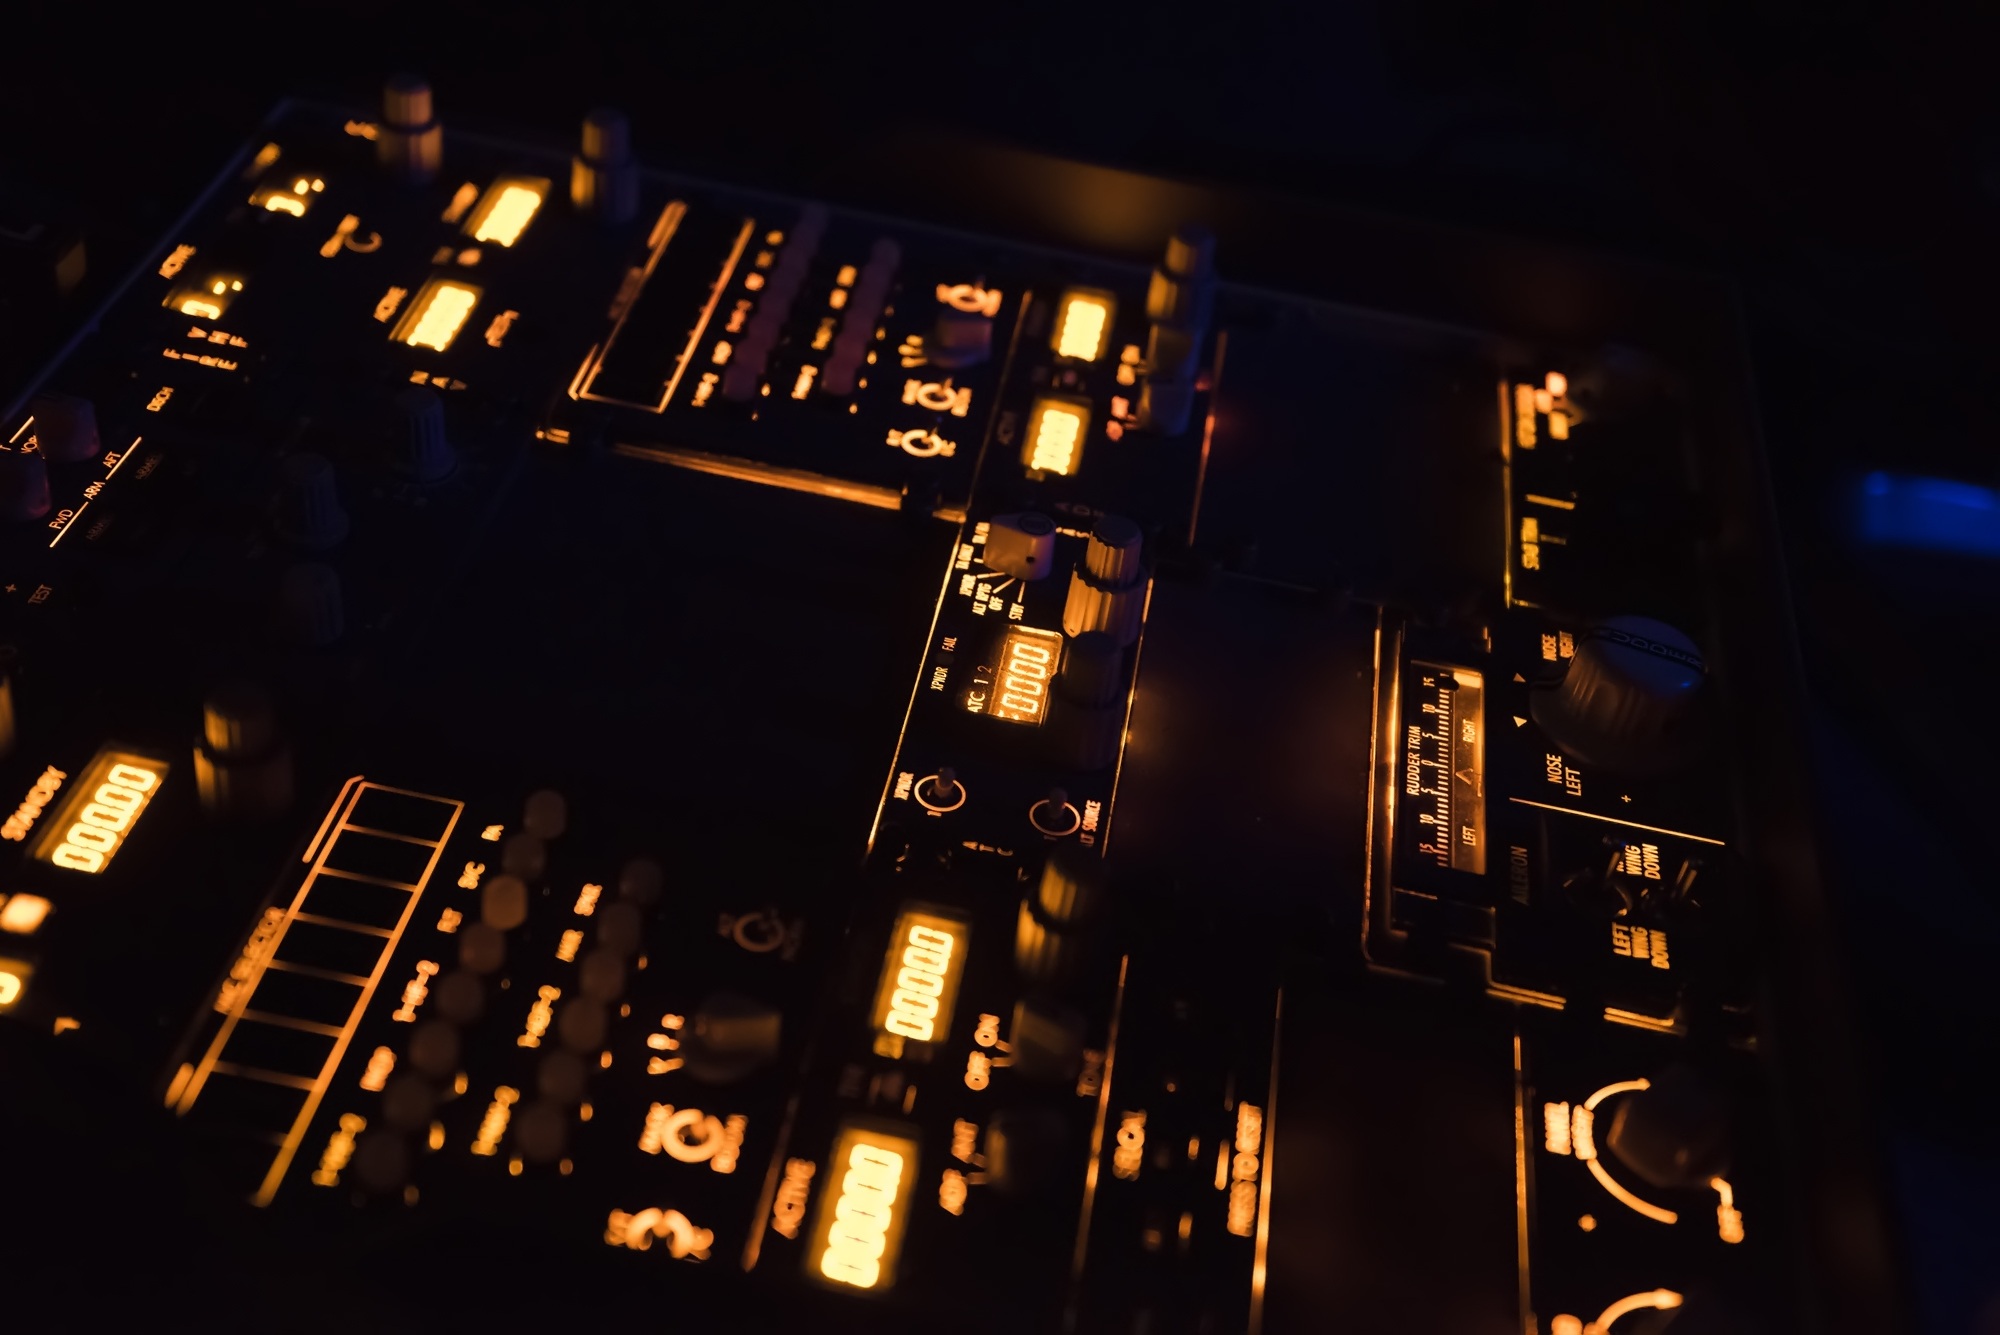
light, night, air, flying, fly, travel, airplane, plane, aircraft, jet, transportation, reflection, airline, aviation, flight, darkness, captain, lighting, cockpit, radio, pilot, stage, departure, arrival, airliner, communications, landing, crew, panel